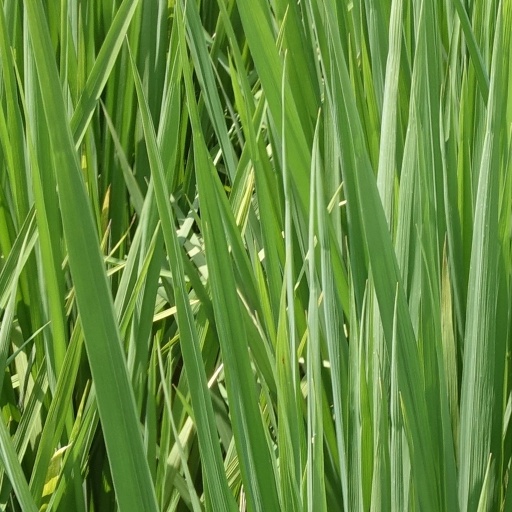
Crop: rice